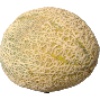
Label: Cantaloupe 2